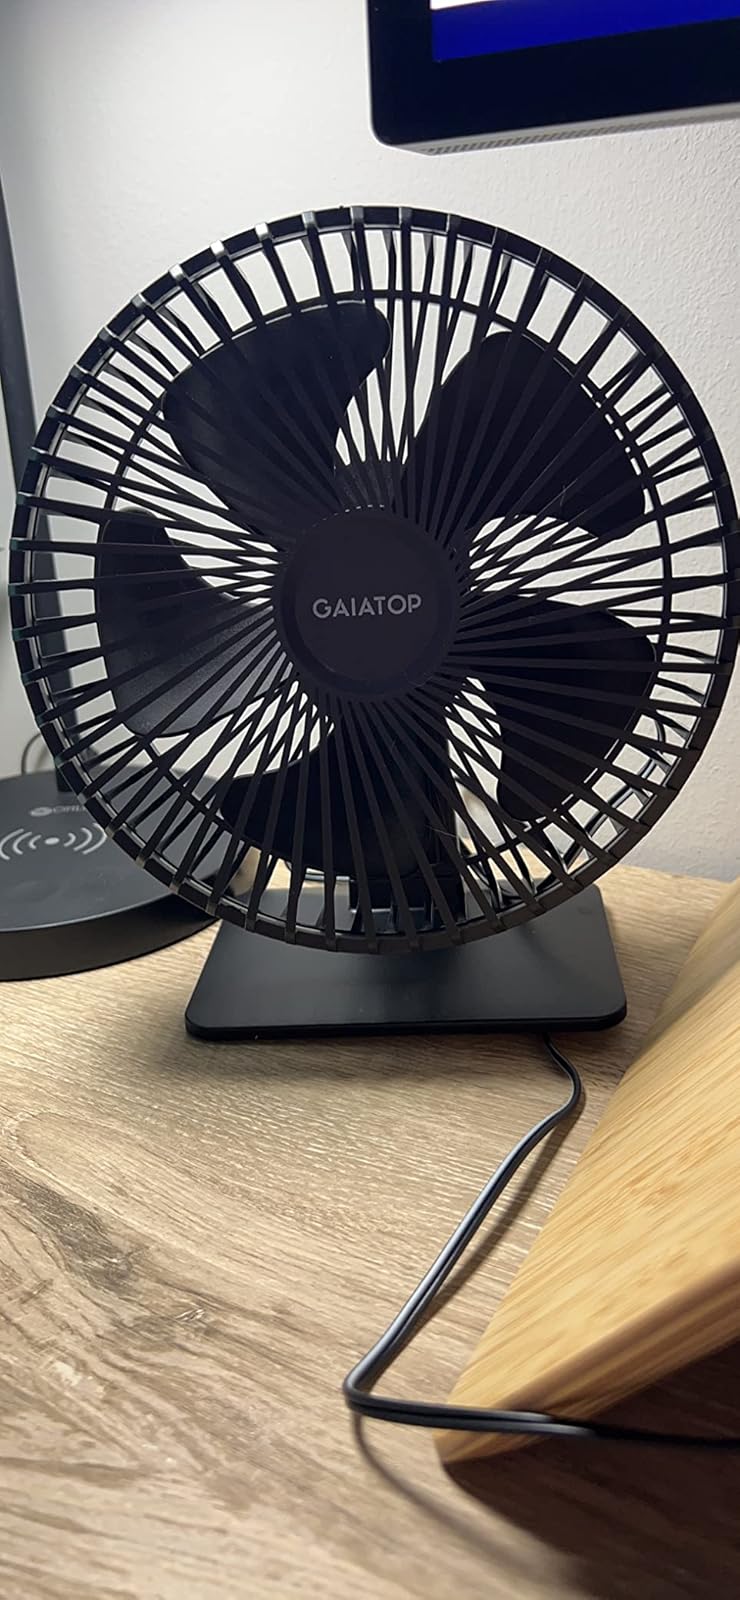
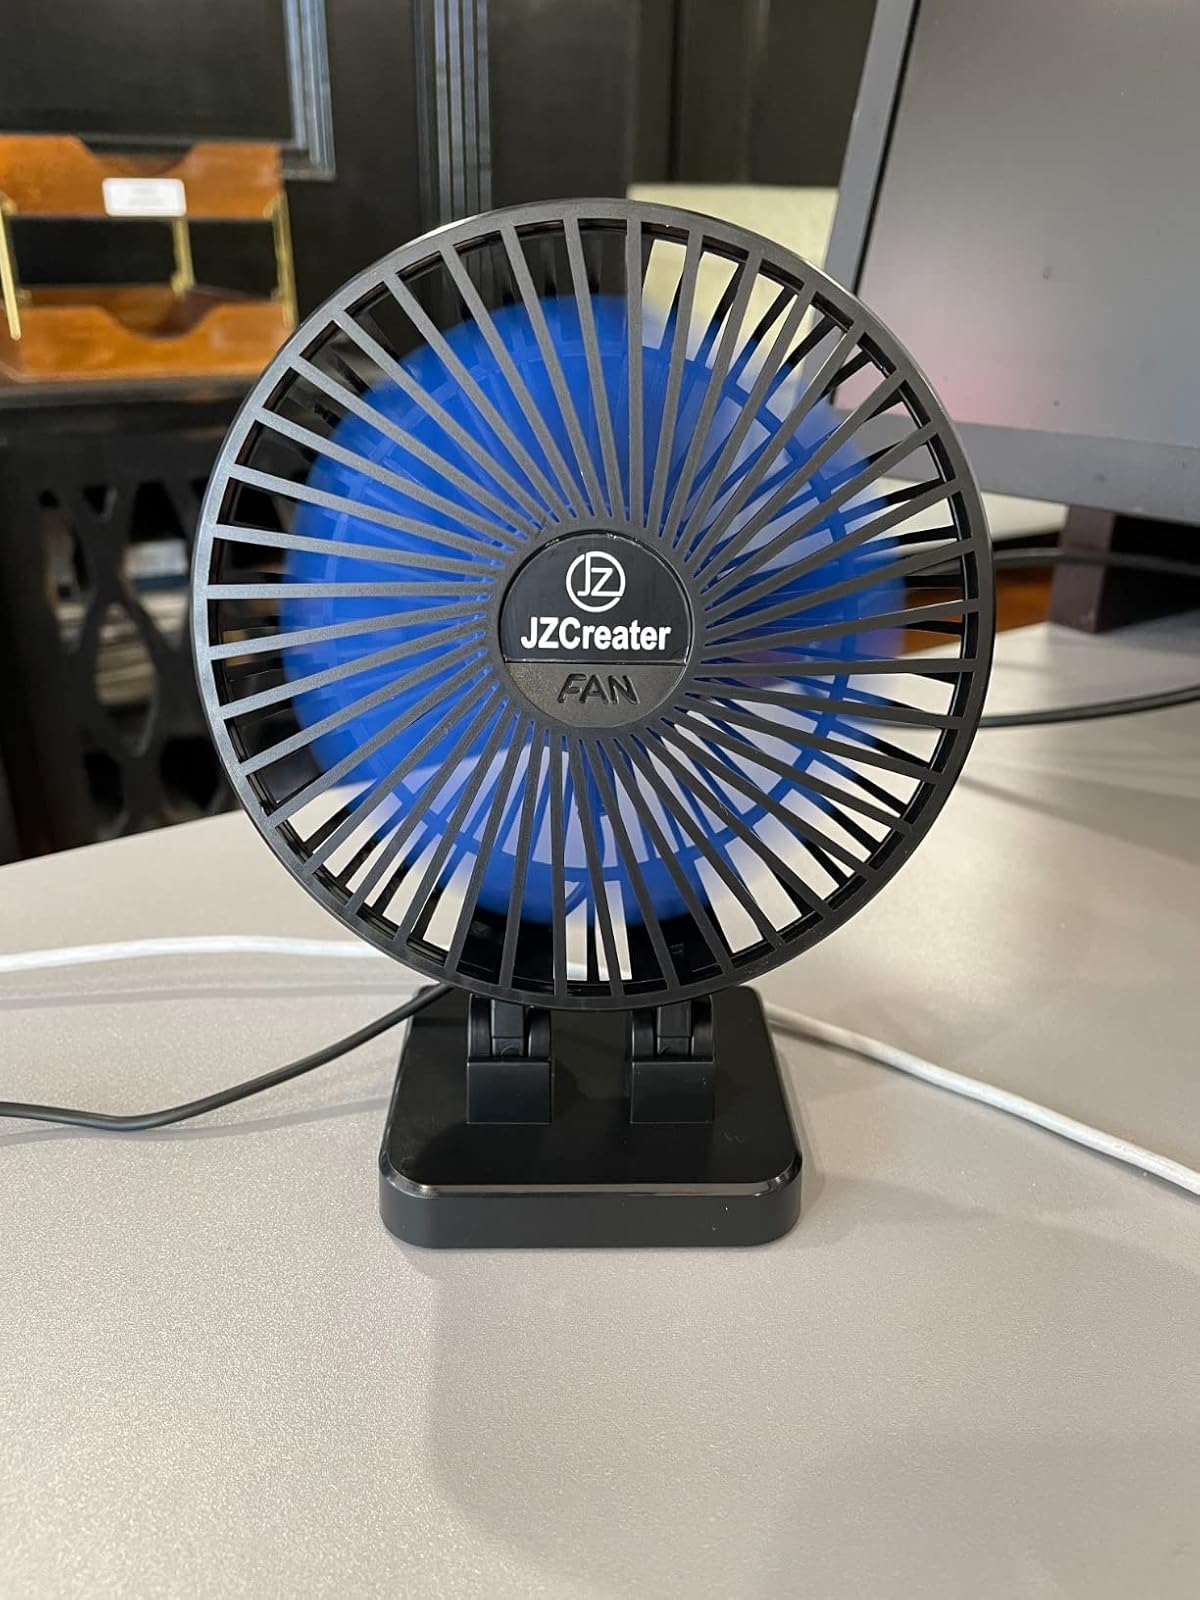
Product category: fan
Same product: no